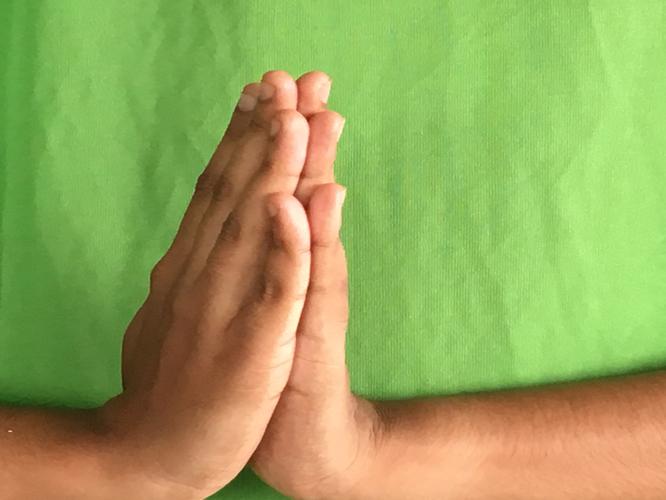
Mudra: Anjali
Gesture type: double_hand